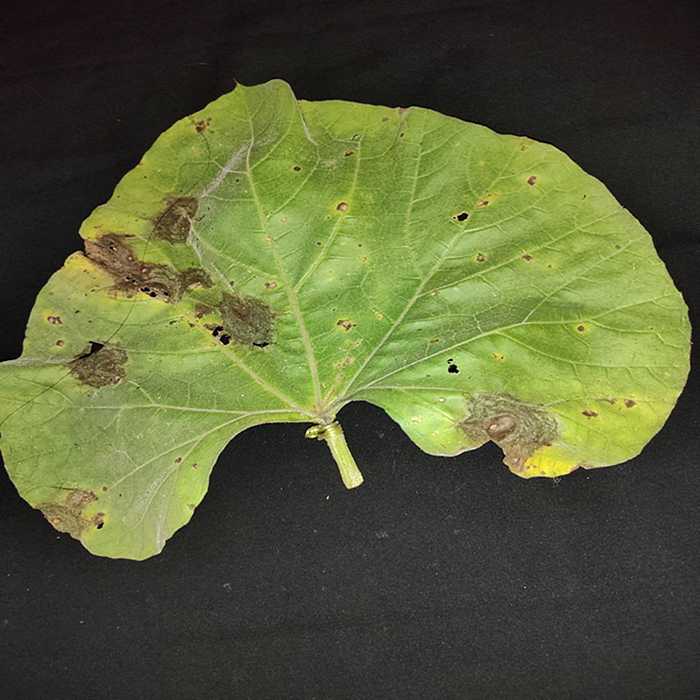
Plant: Bottle gourd
Label: Downey mildew